Hải Vân Tunnel

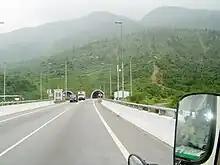
Hải Vân bridge leads to the Tunnel

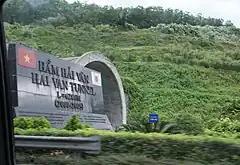
The southern end of the Hải Vân Tunnel

The Hải Vân Tunnel, the second longest tunnel in Southeast Asia (after Singapore's 12.46 km (7.7 mi) long Kallang-Paya Lebar-Marina Central Expressway tunnel) and the longest in Vietnam at , lies on Highway 1 between the two cities of Da Nang and Huế in central Vietnam.